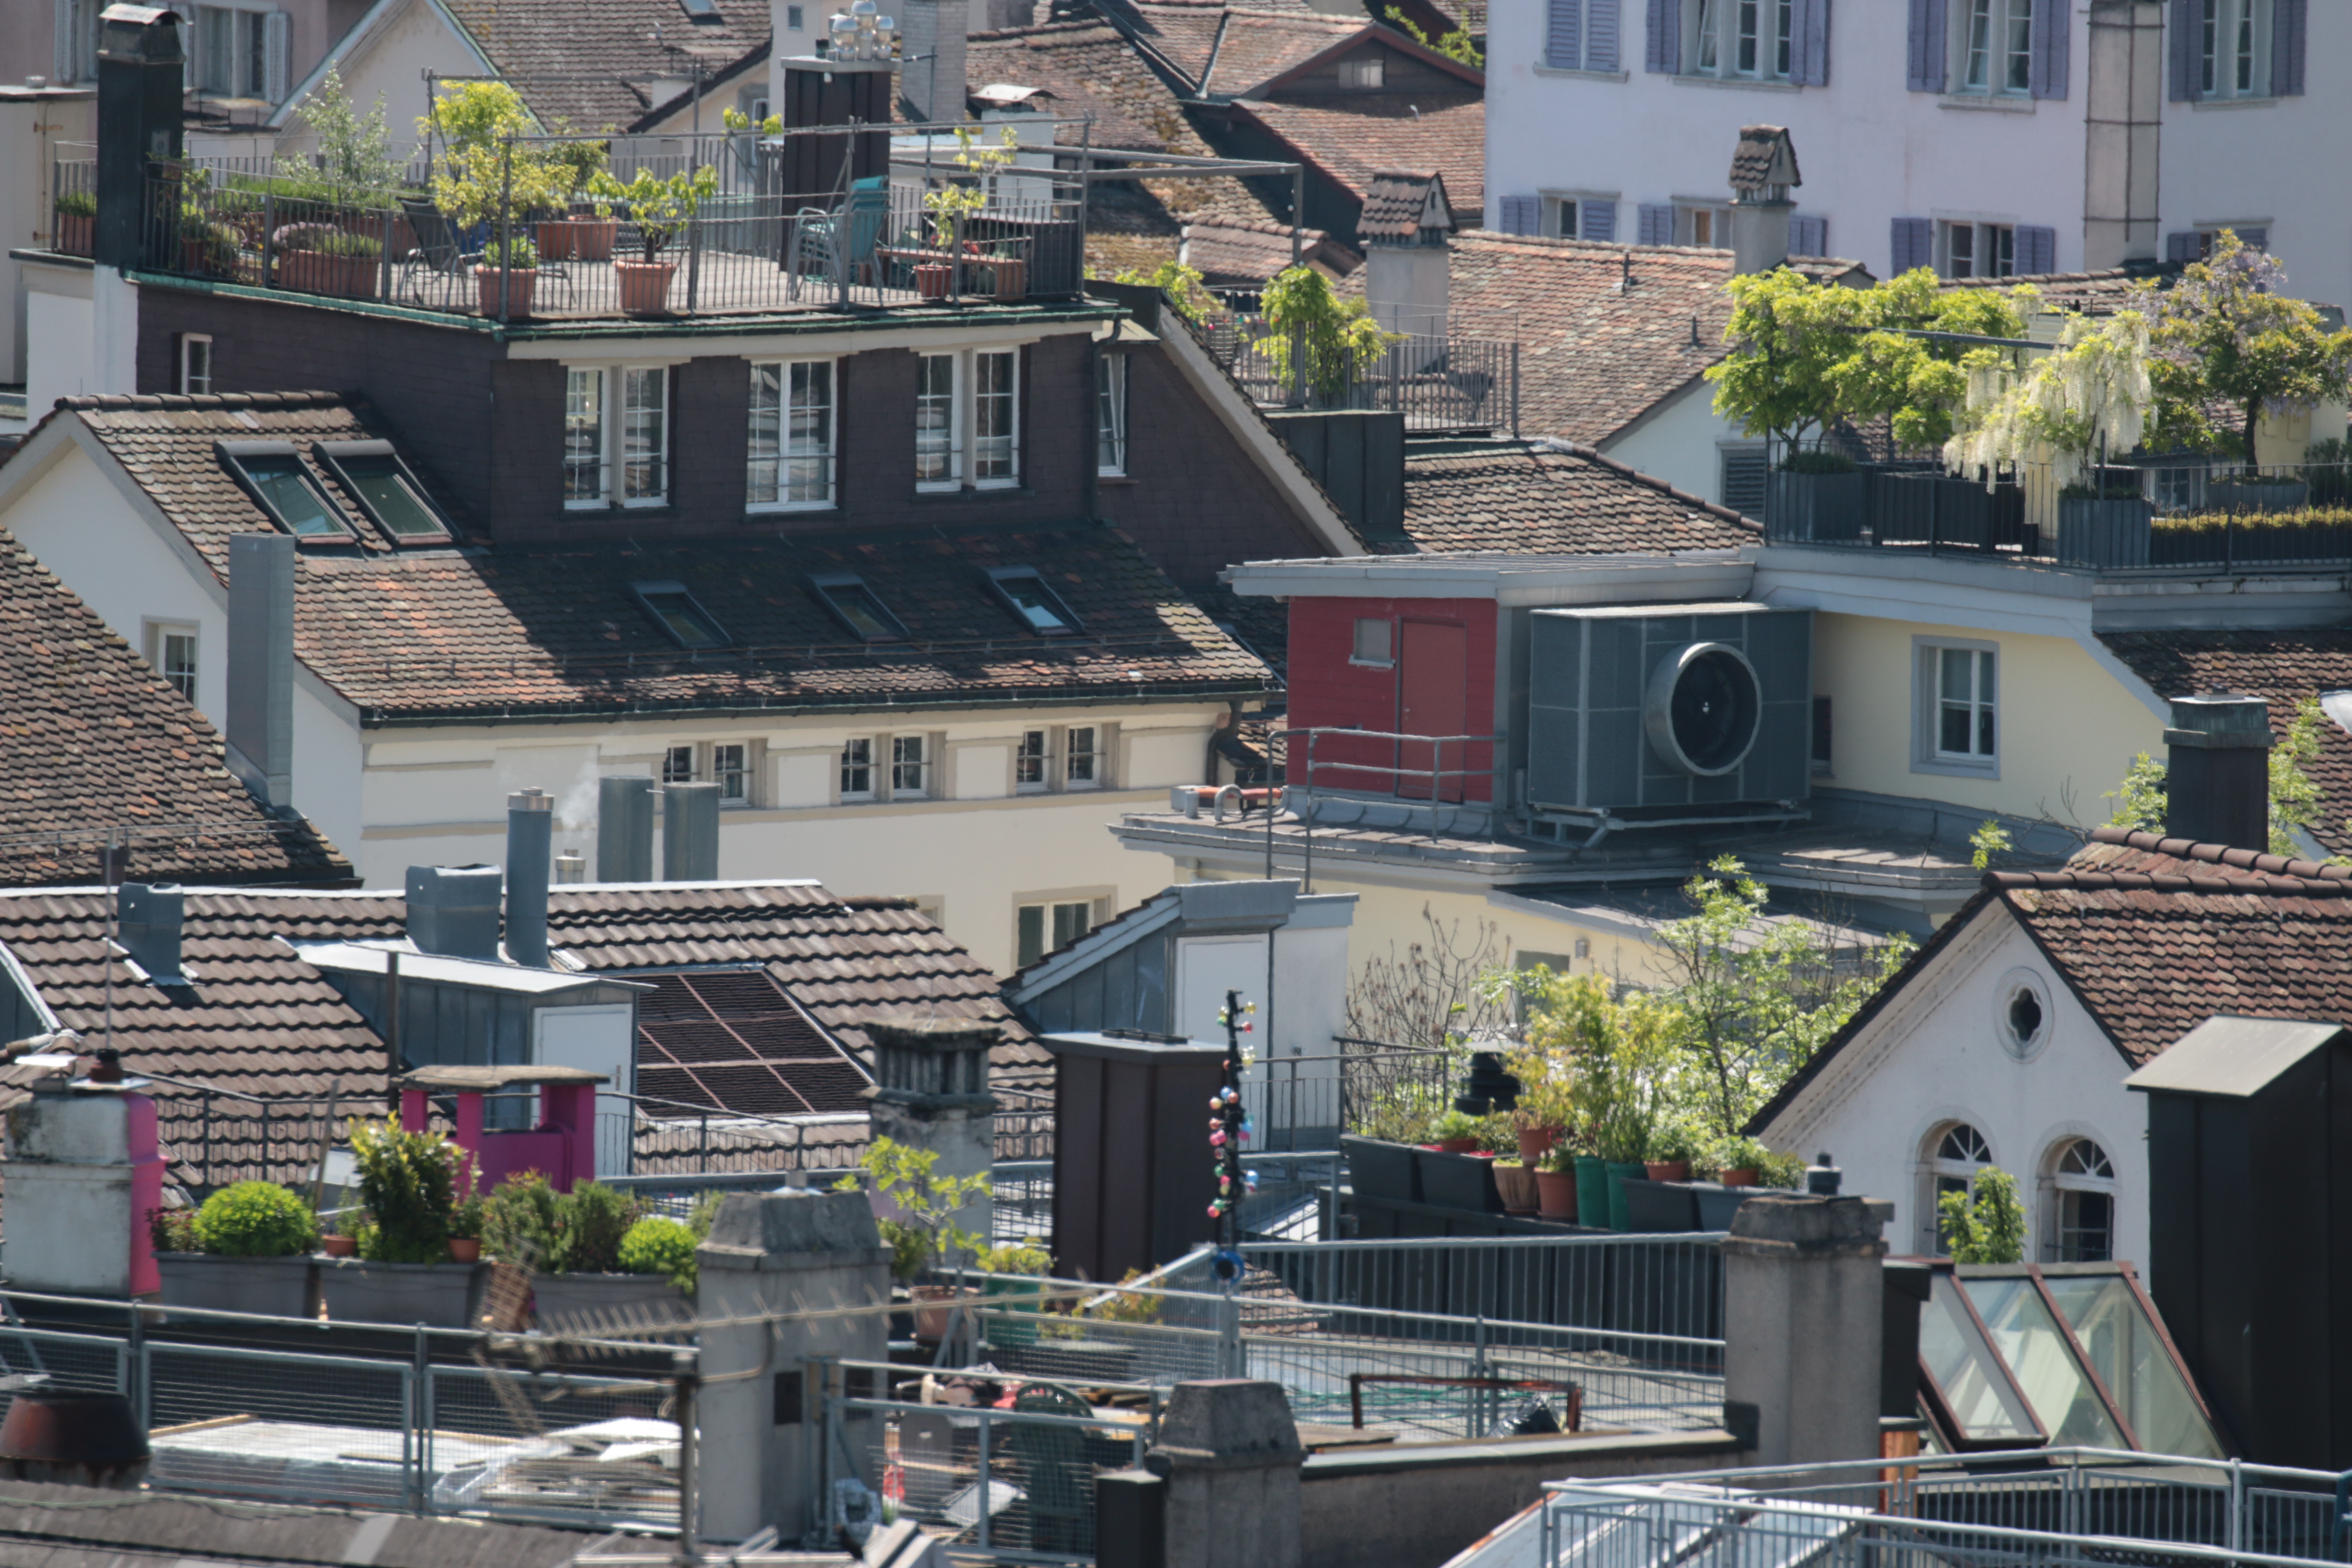
old town, zurich, switzerland, roof garden, buildings, residential area, roof, neighbourhood, urban area, town, suburb, human settlement, city, building, architecture, house, metropolitan area, home, urban design, real estate, window, cityscape, metropolis, downtown, street, facade, tourism, mixed use